London Oratory School Schola

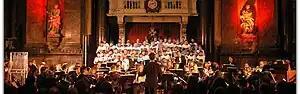
London Oratory School Schola in performance

The London Oratory School Schola is a choir for Catholic boys of the London Oratory School established in 1996 by John McIntosh CBE. The current director of the Schola is Charles Cole. The choir's patrons are Princess Michael of Kent, barrister Cherie Blair, actor Simon Callow, Cardinal Robert Sarah and composer Sir James MacMillan.